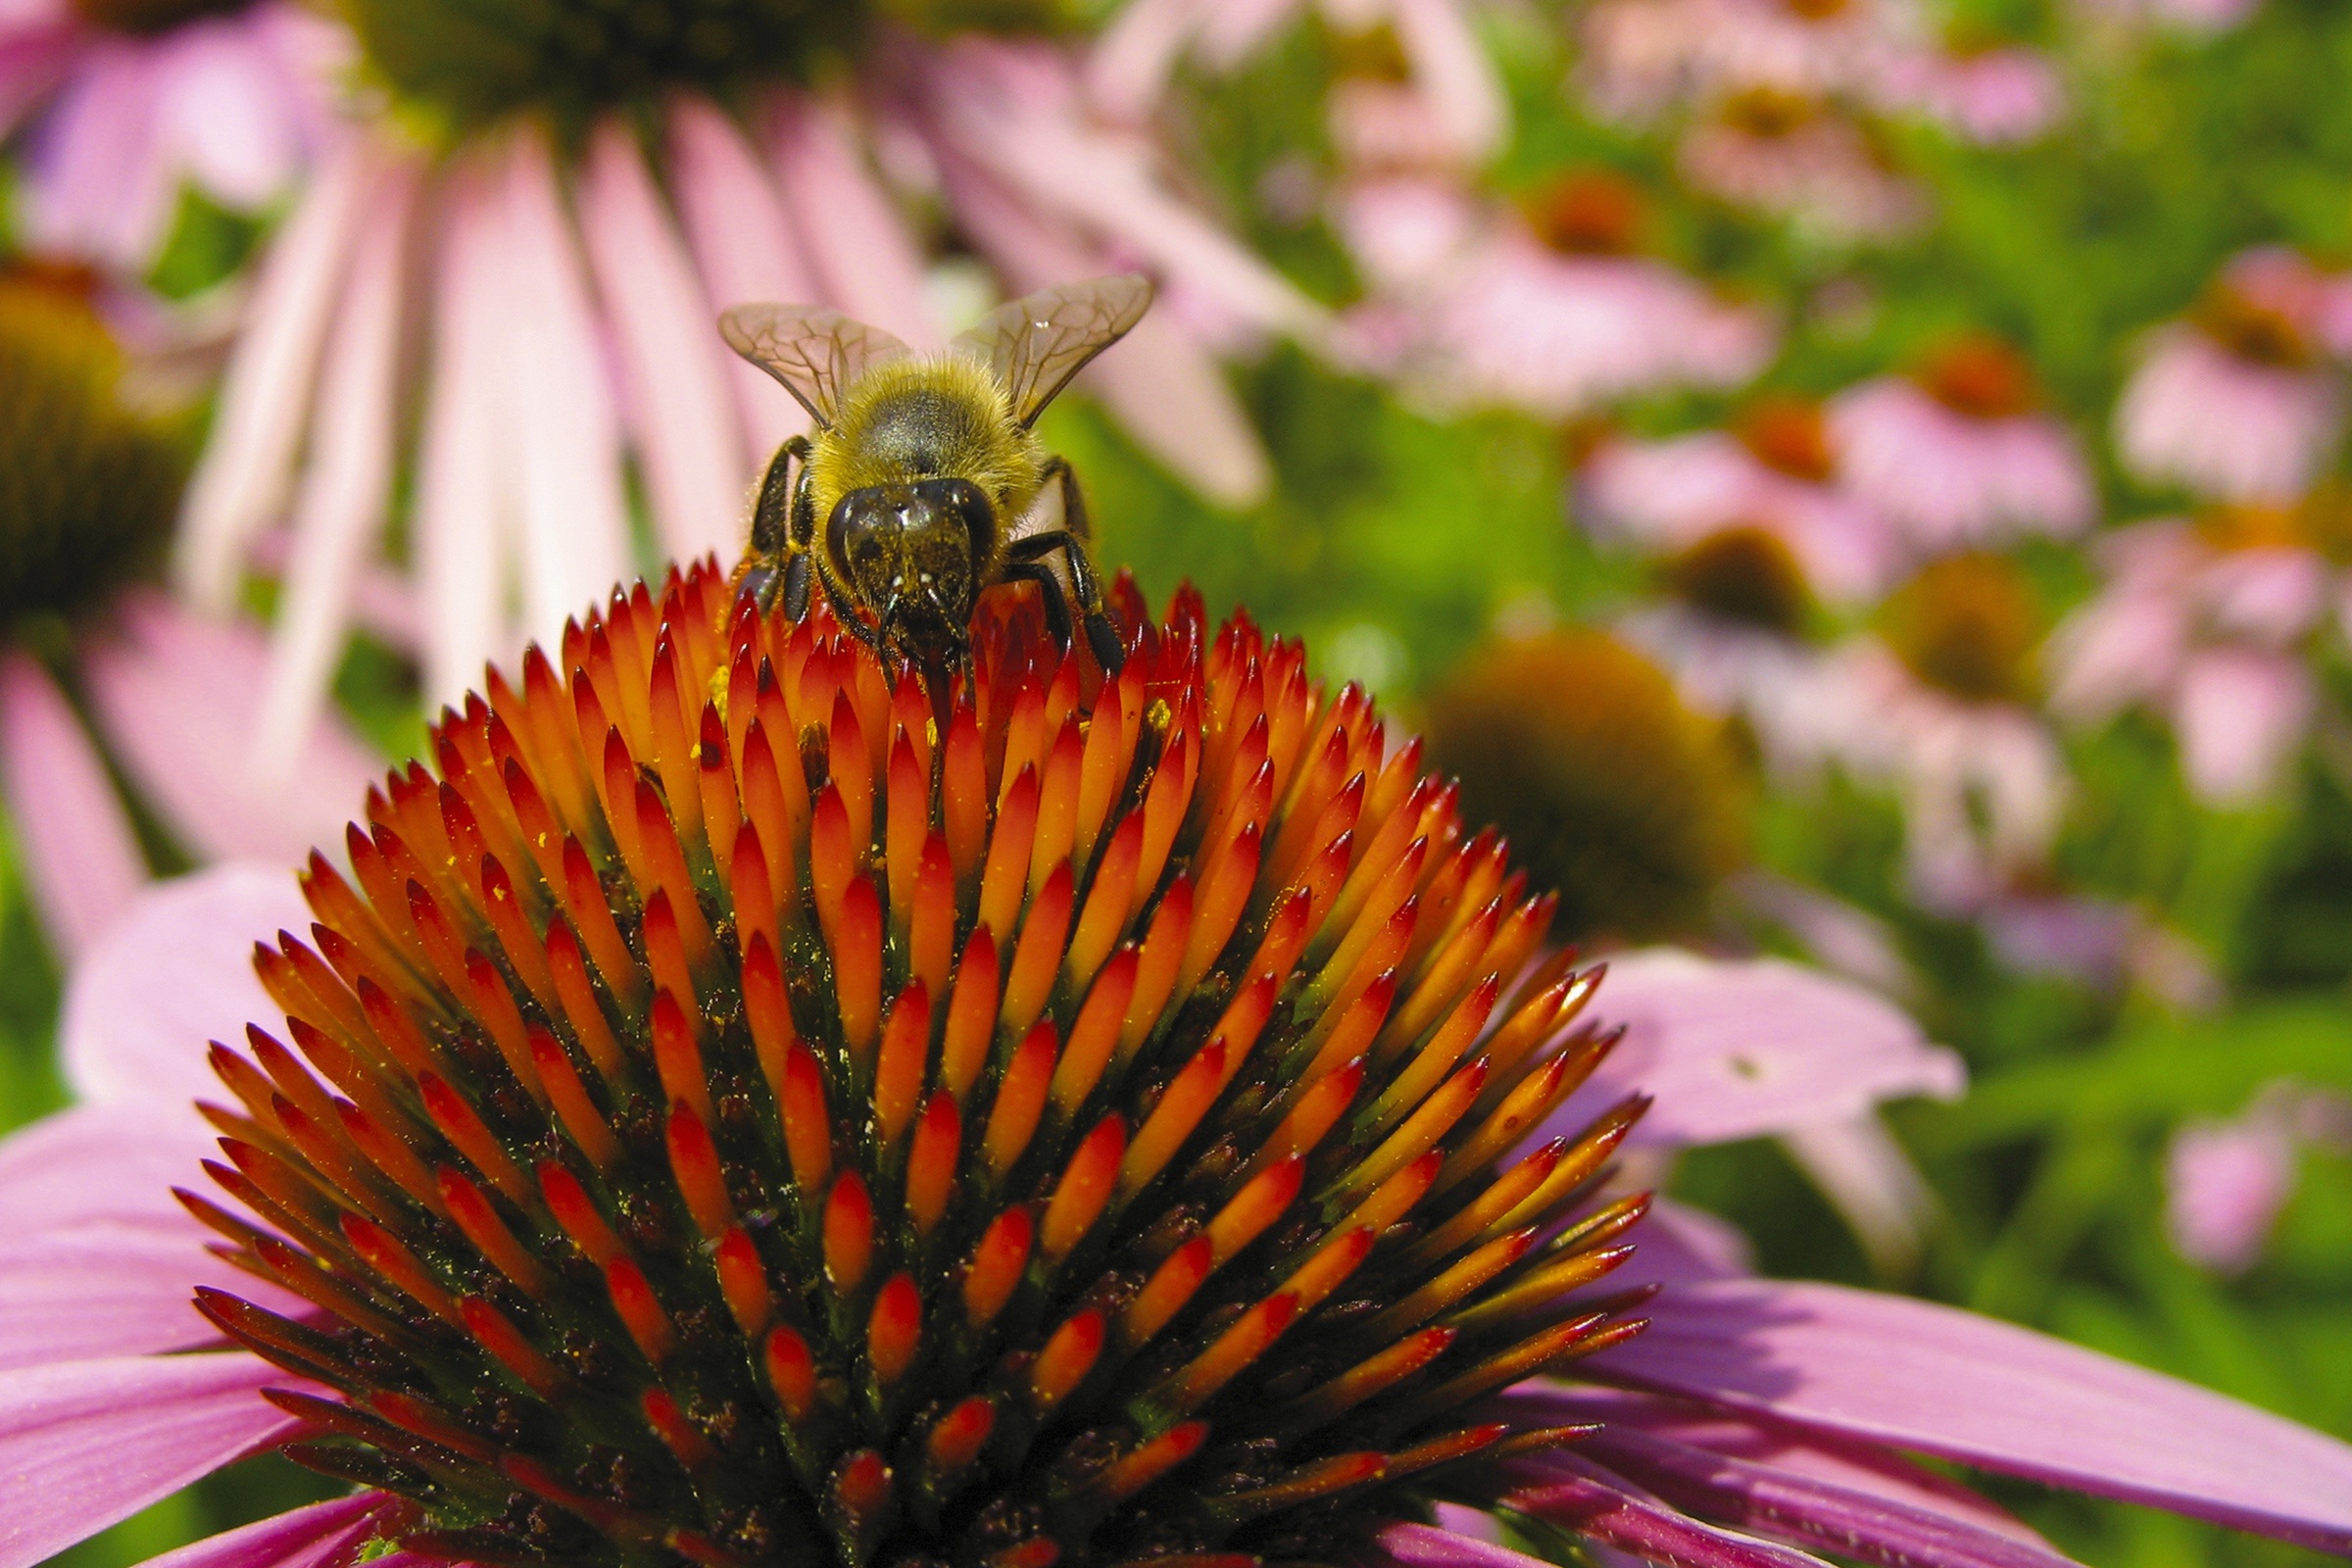
nature, blossom, plant, photography, flower, petal, bloom, pollen, insect, macro, botany, flora, fauna, invertebrate, wildflower, close up, sun hat, bee, coneflower, echinacea, nectar, macro photography, flowering plant, honey bee, daisy family, land plant, membrane winged insect